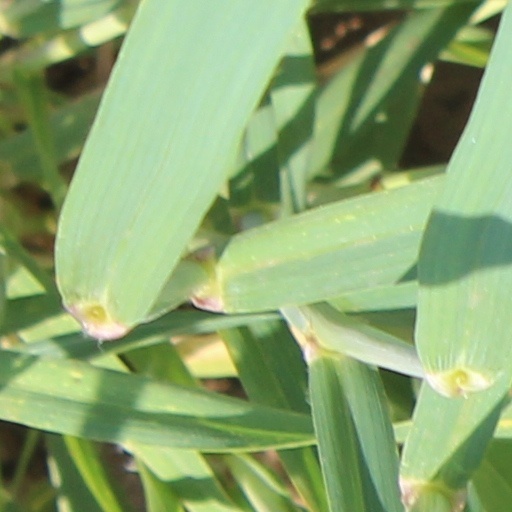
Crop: wheat